Pontiac Strato-Streak

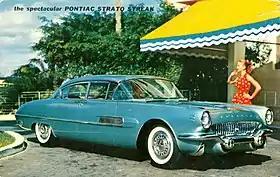

The Pontiac Strato-Streak was a show car built by Pontiac for the 1954 General Motors Motorama. Its design was inspired by Pontiac's Catalina and mechanically it was based on the Star Chief's underpinnings, it had a wheelbase and was only high. The Strato-Streak was designed as a fiberglass 4-door hardtop, with four swivel bucket seats for easier entry, no center "B" pillar and with the four doors of the sedan opening from the center outwards. As the rear doors opened into the wind, these were fitted with special locks to prevent opening unless the car was stopped and in neutral.